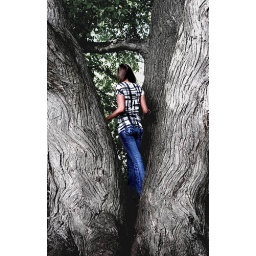
girl in a tree